International Whaling Commission

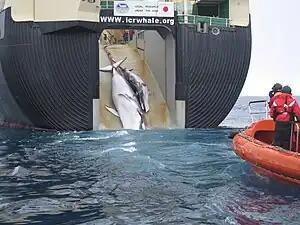
An adult and sub-adult Minke whale are dragged aboard the "Nisshin Maru", a Japanese whaling vessel.

The purpose of the IWC as specified in its constitution is "in safeguarding for future generations the great natural resources represented by the whale stocks;" and the original members consisted only of the 15 whale-hunting countries. However, since the late 1970s and early 1980s, many countries which have no previous history of whaling (some of which are landlocked such as Switzerland and Mongolia) have joined the IWC. This shift was first initiated by Sir Peter Scott, the then head of the World Wildlife Fund. Labelling the IWC a "butchers' club", he mounted lobbying campaigns in developed countries with support from the green lobby and anti-whaling block of IWC members to change the composition of the IWC's membership, which was instrumental in obtaining the necessary three-quarters majority vote to implement the moratorium on commercial whaling in 1986. This campaign triggered the first accusations of vote-buying in IWC. According to Scott's biographer, Elspeth Huxley, China's decision to join was influenced by a World Wildlife Fund promise to provide $1 million to fund a panda reserve. Michael Tillman, former IWC Commissioner of the United States, said in a radio interview that "there was what we called 'common knowledge,' that a number of countries joined and that their dues and the travel support was reportedly due to conservation groups providing it. So that, in a sense, one could say that the conservation groups set out a strategy that the Japanese copied."